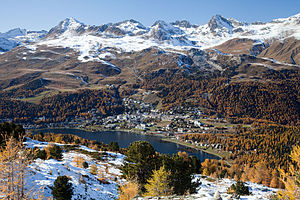
St. Moritz / Galleri
Sankt Moritz er en alpelandsby med 4.994 indbyggere i den schweiziske kanton Graubünden. Byen er berømt som kursted og vintersportssted.